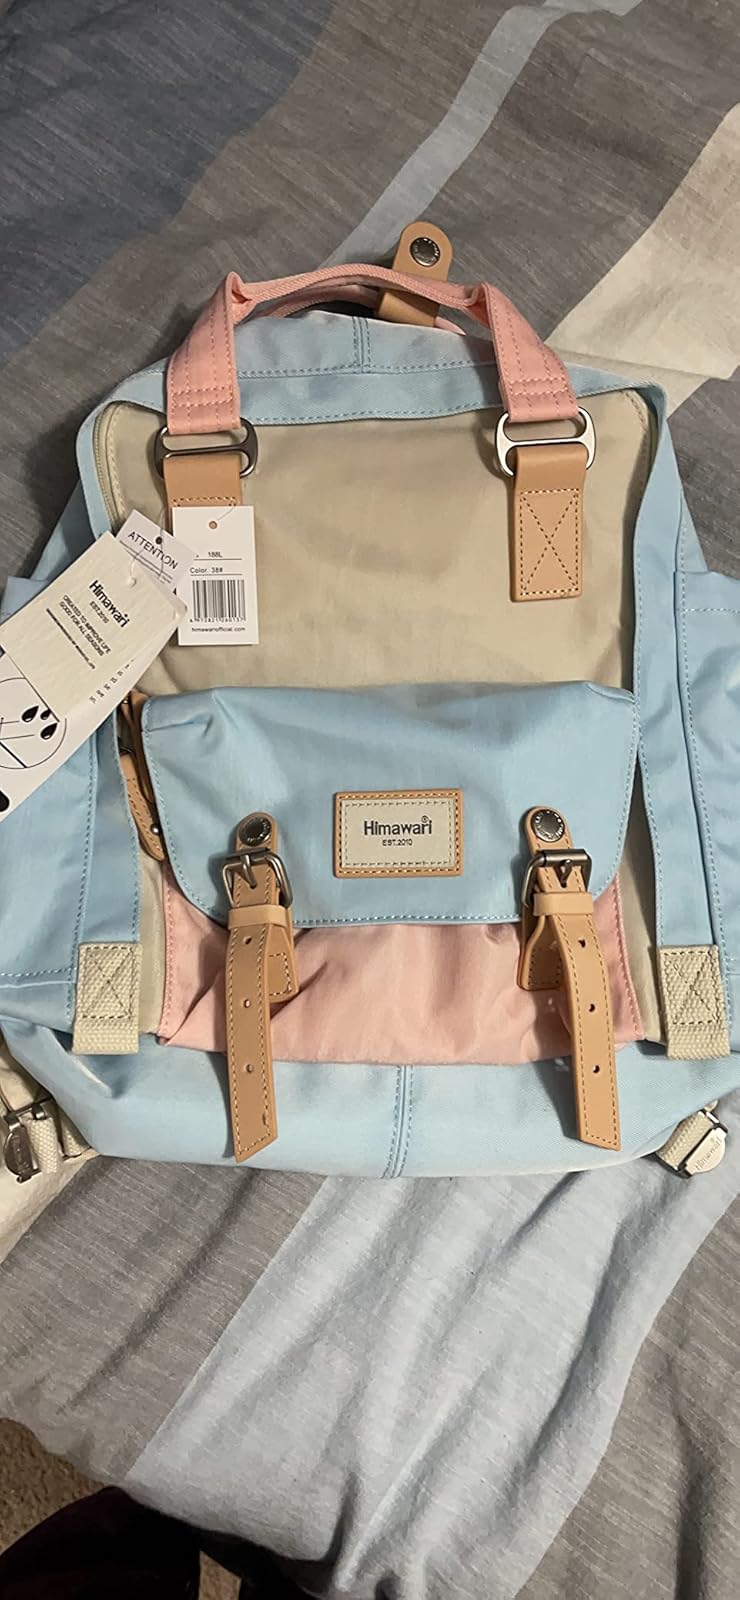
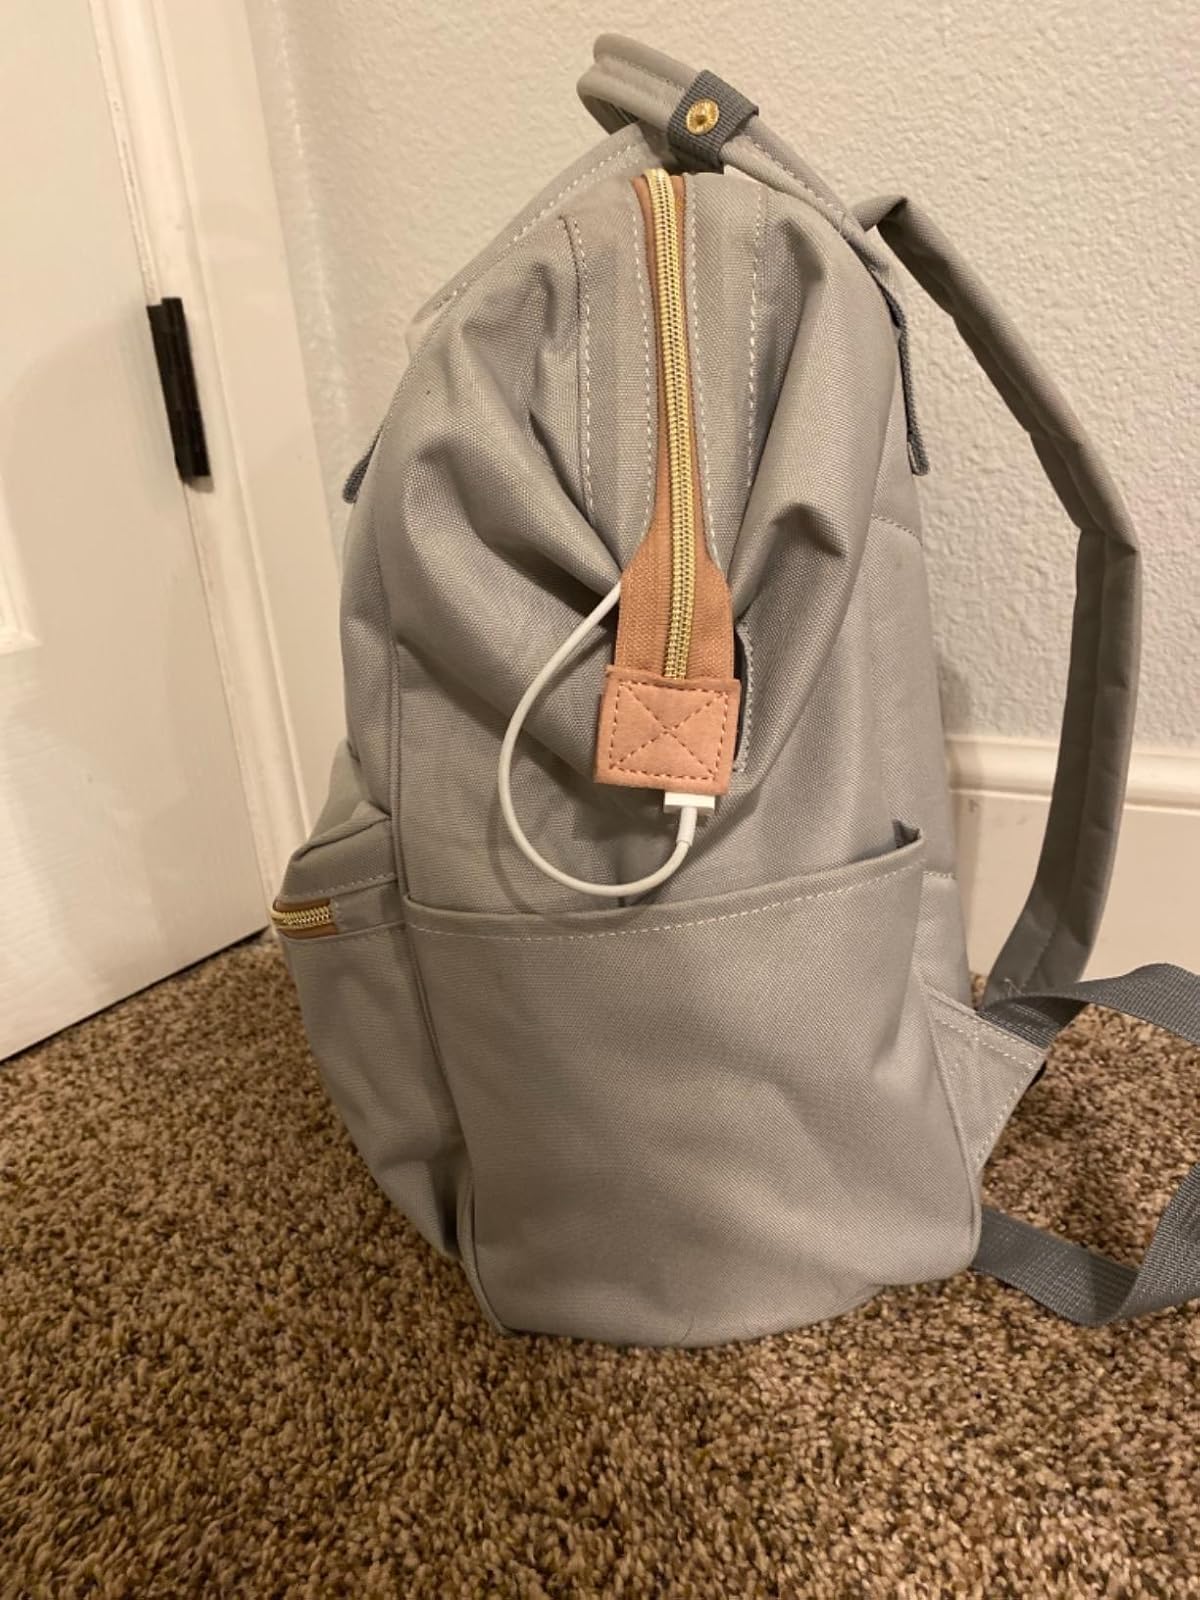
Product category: bag
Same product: no